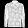
Label: Shirt